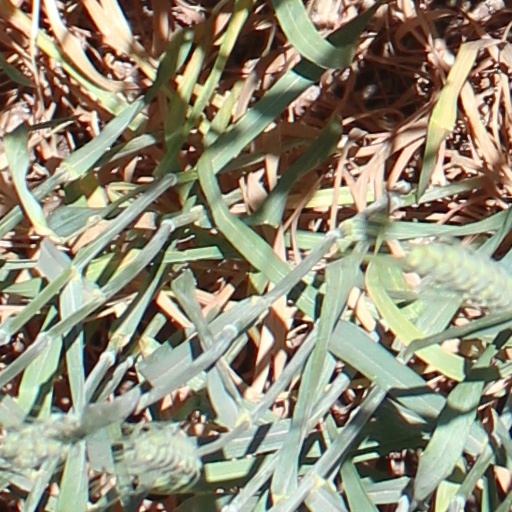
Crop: wheat